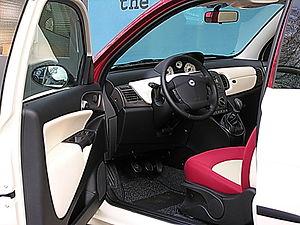
L'Ypsilon est une petite voiture produite par le constructeur automobile italien Lancia depuis 2003. La première génération, à carrosserie 3 portes est assemblée de 2003 à 2011 dans l'usine sicilienne de Termini Imerese. La deuxième génération, désormais à 5 portes, est présentée en mars 2011. Elle est vendue sous la marque Chrysler Ypsilon au Royaume-Uni, en Irlande et au Japon. Elle n'est plus vendue qu'en Italie depuis 2017.